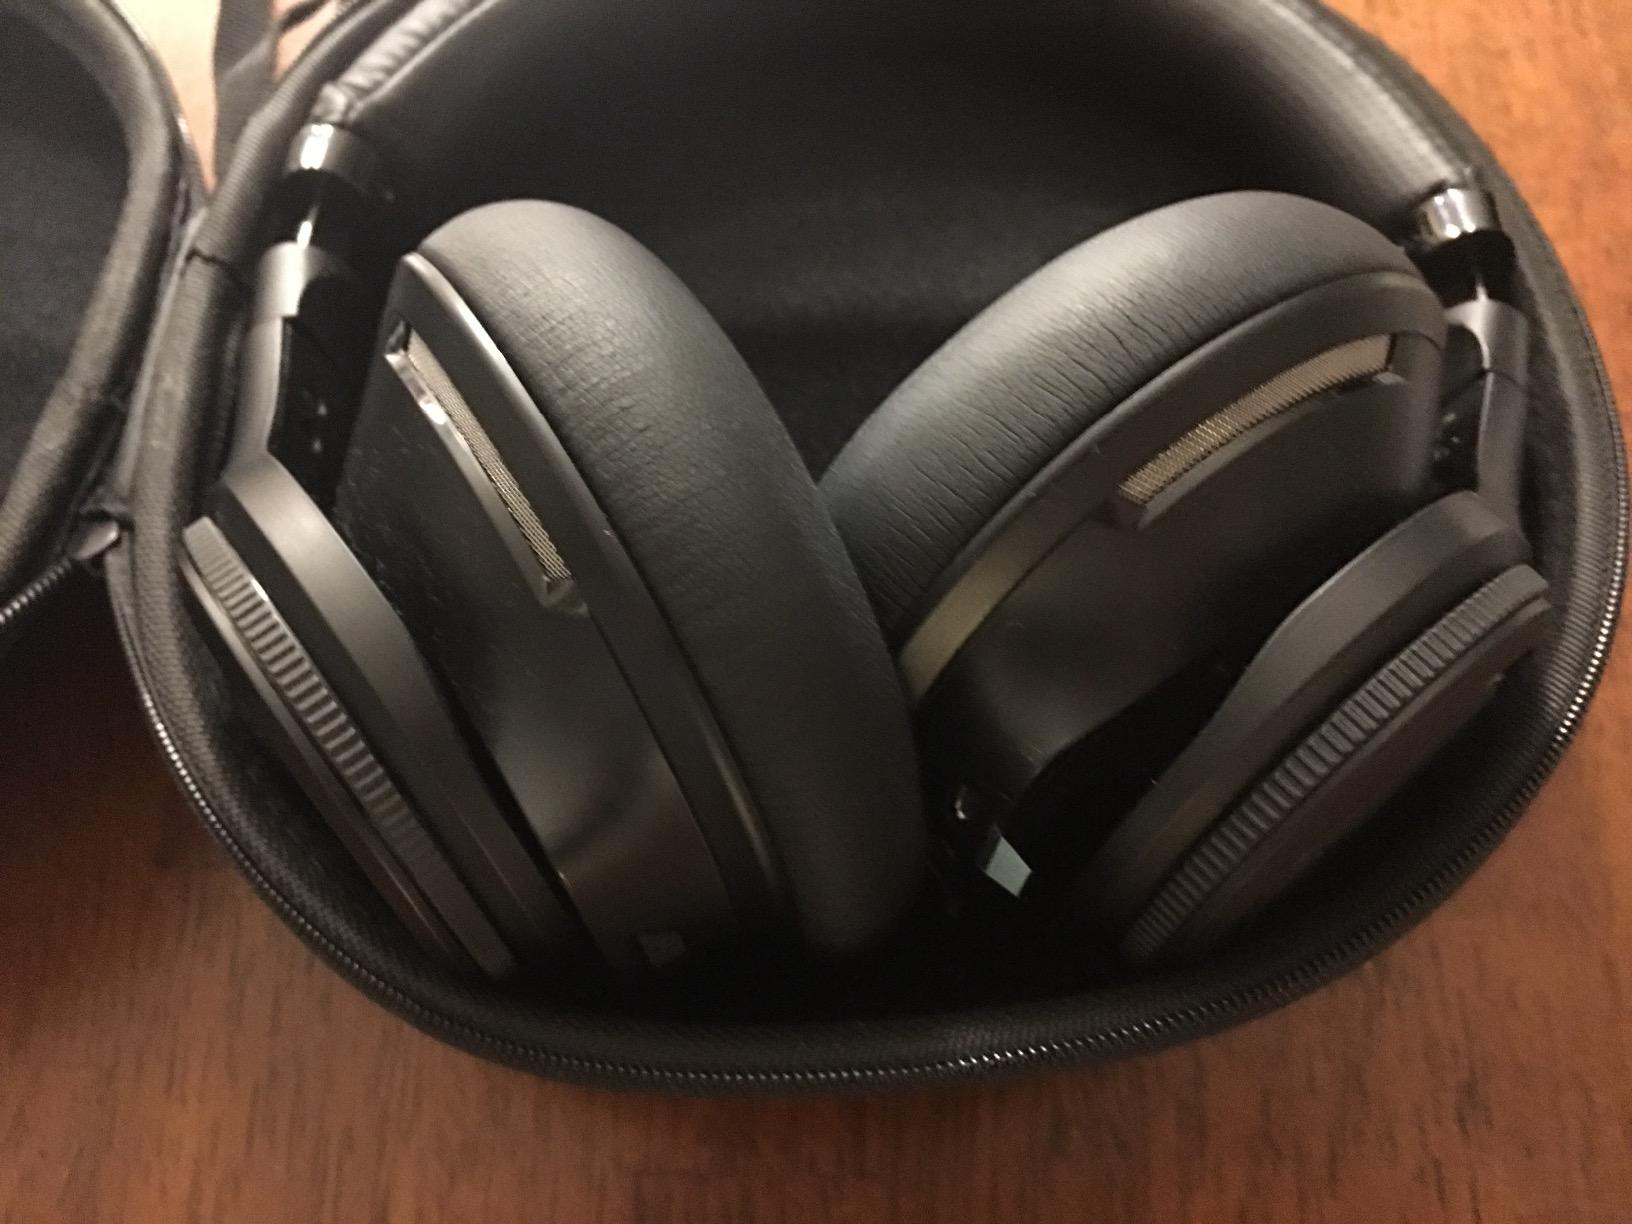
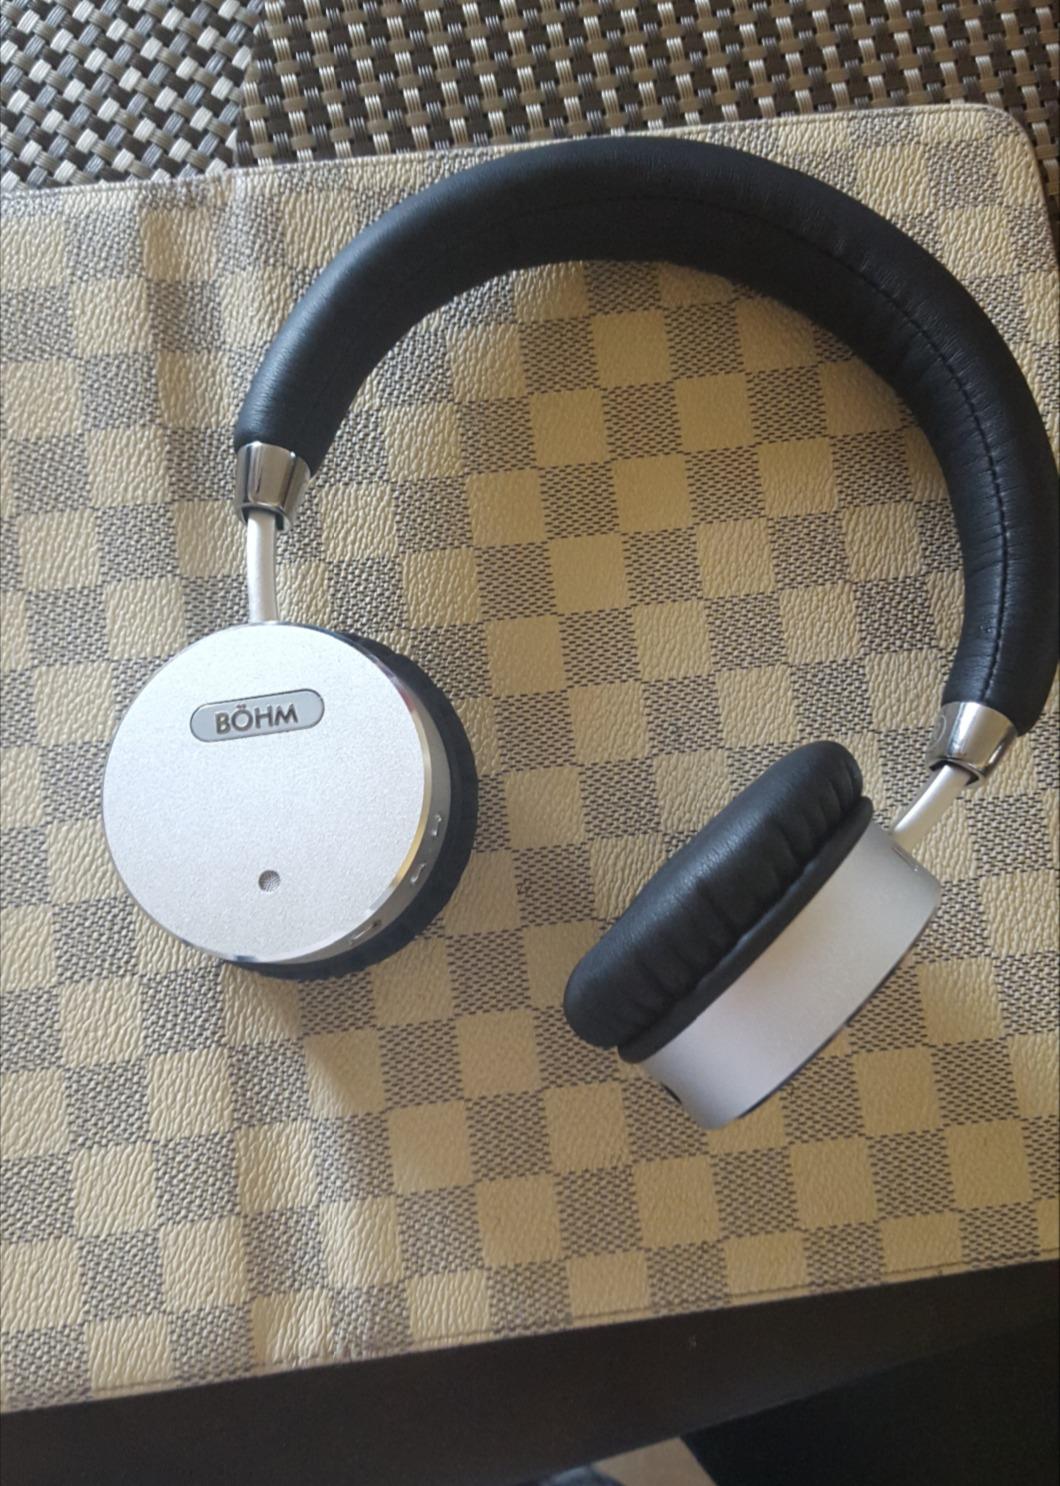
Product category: headphones
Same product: no